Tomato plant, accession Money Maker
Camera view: tilt-top (135 deg); turntable rotation: 30 degrees
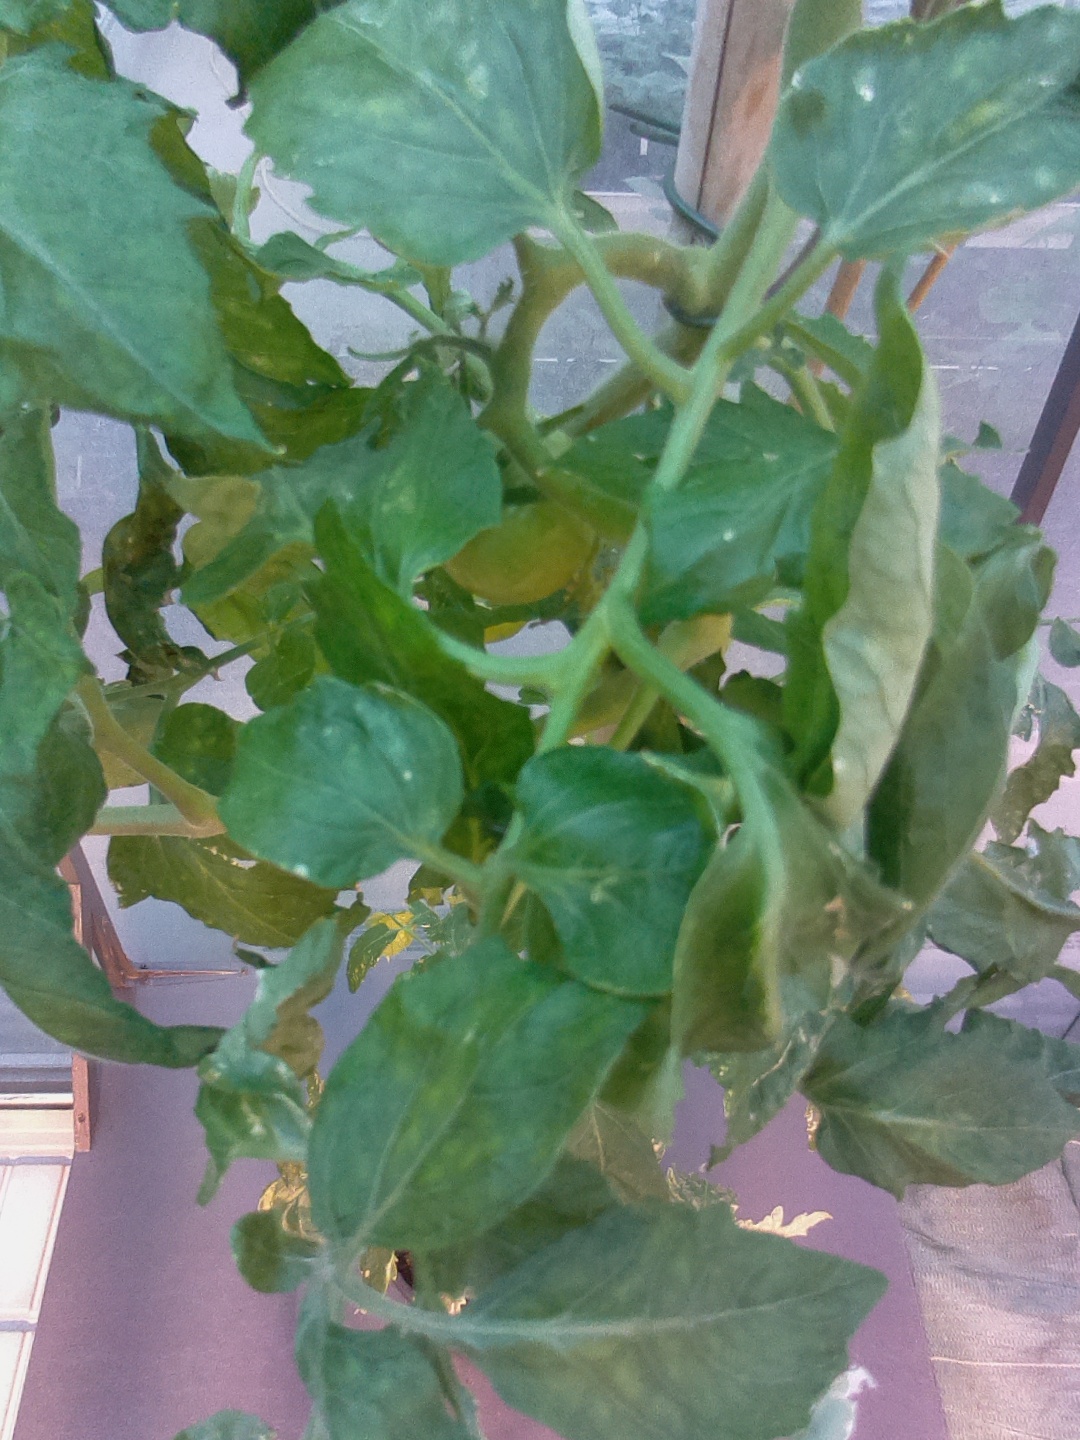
BBCH growth stage 73: 30%-40% of final fruit size